Environmental gentrification

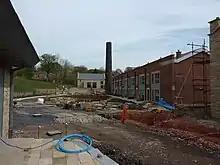
Redevelopment of Elbut Mill before

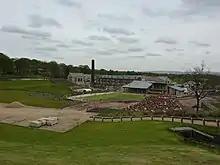
Redevelopment of Elbut Mill after

Environmental gentrification is a topic that intersects with environmental justice. The areas that are redeveloped with the intent of adding more environmentally friendly parks and greenspaces, are generally selected because the neglected property that can be purchased for a lower cost. With the purchase of cheaper property and land, the intent to renovate and fix up these properties with the intent to eventually make a profit is clear. These properties are often in zones that are predominantly occupied by people of racial and ethnic minority, and were strategically zoned in areas more susceptible and proximal to toxic waste disposal as well as other types of contamination. Despite these disproportionate effects, it does not appear to influence the actions of the Environmental Protection Agency (EPA) in terms of determining priority for interventions. As neighborhoods are cleaned up through Superfund cleanup programs, there are noticeable changes that have the tendency to follow, such as an increased number of people that move to the area, with more financial resources and higher levels of education. As people with more financial resources move in, the previous residents are slowly pushed out as the costs of living become less affordable in comparison to before the development and gentrification of the area. Typically these neighborhoods are overtaken by a greater white population, resulting in the whitewashing of a neighborhood. As neighborhoods gain more of a white population, there are increased instances of citizen-based policing of the youth, such as not only profiling, but also the baseless calling of law enforcement, disproportionately targeting people of color. It has been seen that in larger plans to develop various areas, nonprofit organizations that focus on park development and greenspaces are relied upon, and due to their lack of specialty with the development of infrastructure, the consequences of gentrification such as the lack of affordable housing went ignored as parks were built.